Lucy Durack

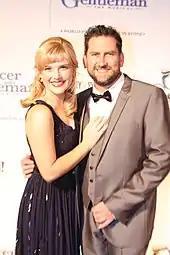
Durack with husband Christopher Horsey

Durack married Christopher Horsey on Rottnest Island off the coast of Perth, Western Australia on 5 April 2014. They have a daughter and a son.